John Pretlove

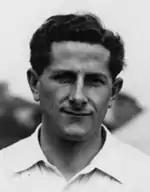
Pretlove in the 1950s

John Frederick Pretlove (23 November 1932 – 1 April 2018) was an English amateur sportsman whose first-class cricket career extended from 1954 to 1968 and who was considered one of the best Rugby fives players in England. He played cricket for Cambridge University and Kent County Cricket Club between 1955 and 1959 and for MCC sides until 1968.